Nothing Fails

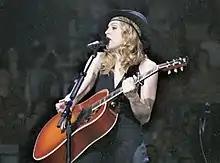
Image of a blond woman. She is dressed all in black but showing her arms, and wearing a hat of the same color. She is playing an orange-red acoustic guitar while a microphone is to her mouth. She is looking to her right and smiling

"Nothing Fails" received mostly positive reviews from music critics. O'Brien listed it as a "hymn of devotion" and "the most majestic song on "American Life"". She complemented the "dramatic, theatrical air" of the song and noted that the addition of the choir made the song revelatory and ecstatic. J. Randy Taraborrelli wrote in his book, "", that although the album was not a strong, cohesive package, "Nothing Fails" stood out as one of the few gems. In a review for the album as a whole, Michael Paoletta from "Billboard" called it a highlight of "American Life", describing the song as "tear-inducing". "Entertainment Weekly"s Ken Tucker called it "lovely" and named it, among other songs from the album "refreshingly – hell, shockingly – earnest". Alexis Petridis from "The Guardian" praised its choral finale.